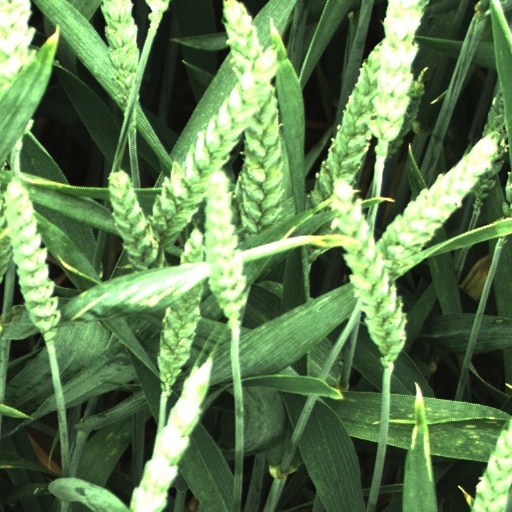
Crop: wheat